Htin Aung

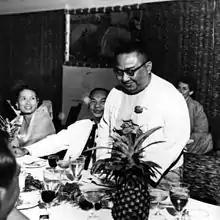
Htin Aung

Htin Aung (also Maung Htin Aung; 18 May 1909 – 10 May 1978) was a writer and scholar of Burmese culture and history. Educated at Oxford and Cambridge, Htin Aung wrote several books on Burmese history and culture in both Burmese and English. His English-language works brought a much-needed Burmese perspective to the international study of Burmese history, previously written by British historians of the colonial era. His important works include "A History of Burma", "Folk Elements in Burmese Buddhism", "Selections from Burmese Folk Tales", "Thirty Burmese Tales" and "Burmese Drama".